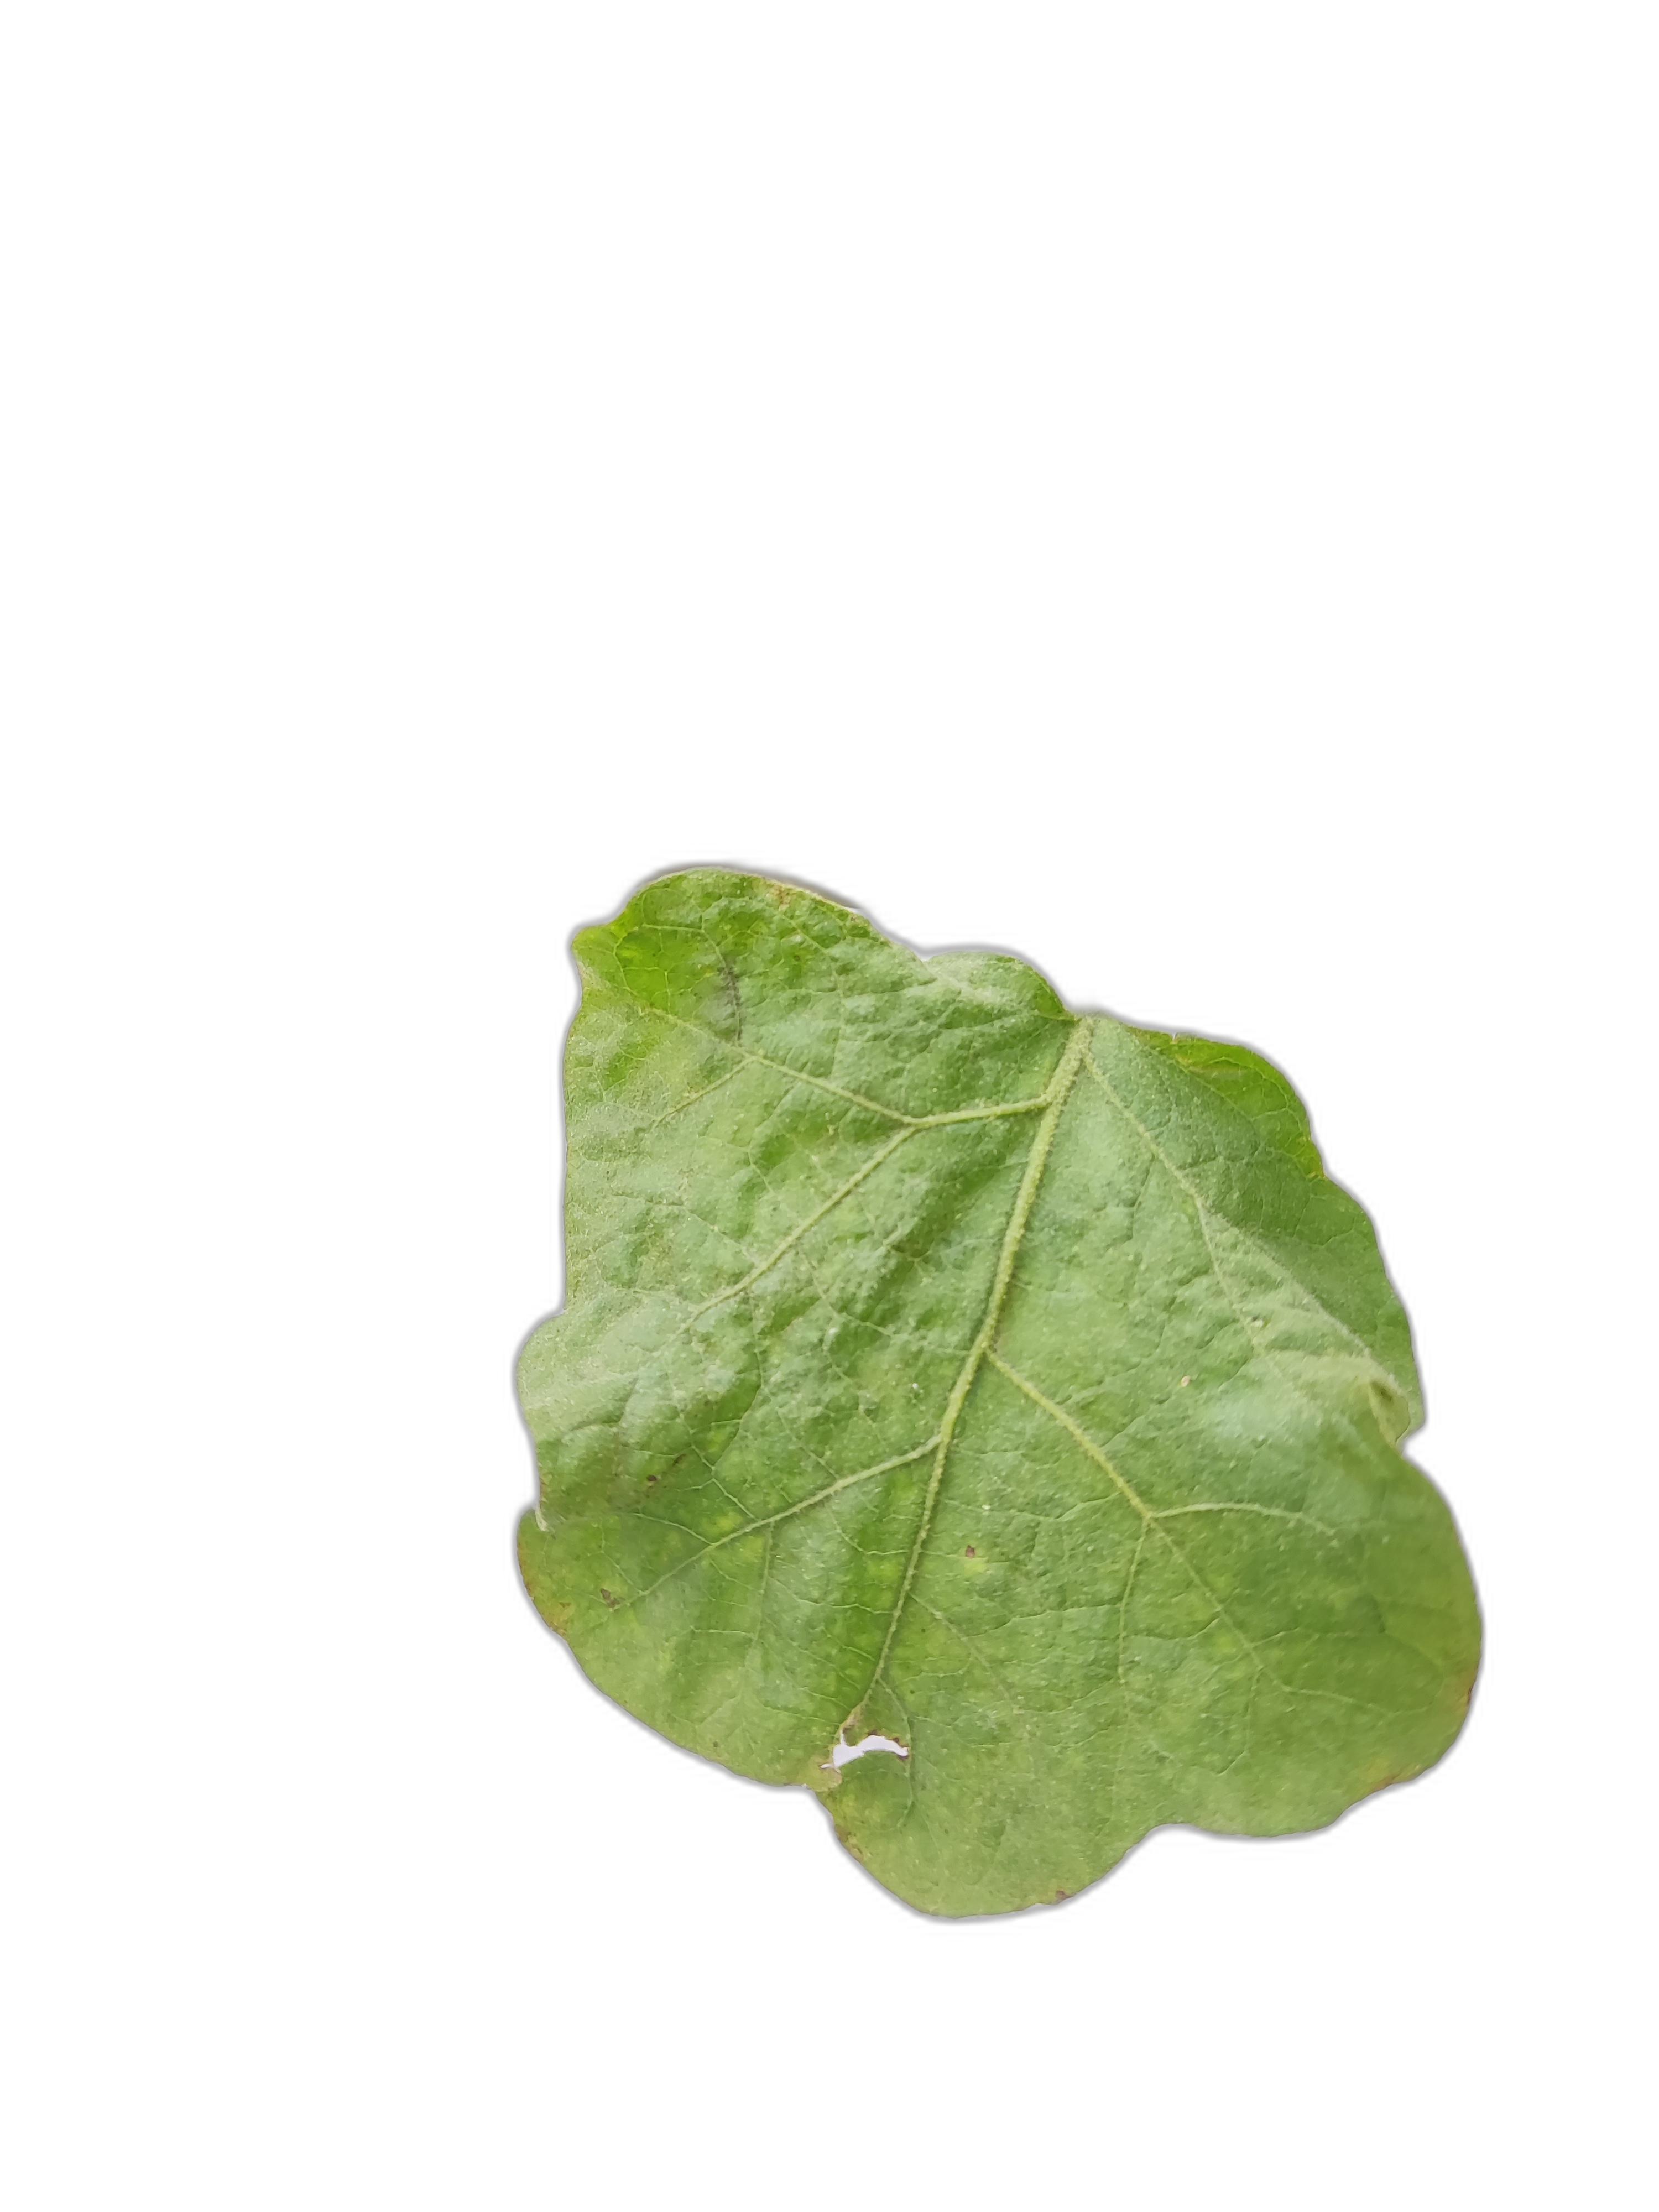
Label: Healthy Leaf